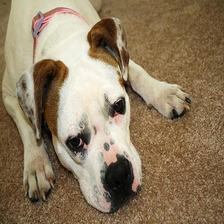
Species: dog
Breed: american bulldog